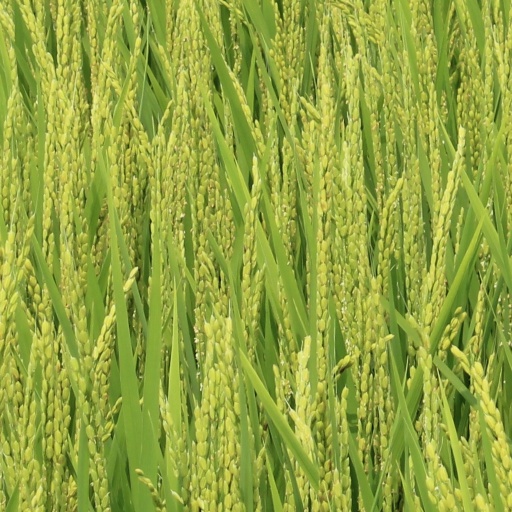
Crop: rice